Carnegie Mellon University

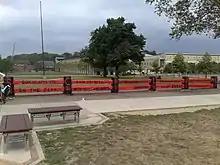
The Fence

In addition to its Pittsburgh campus, Carnegie Mellon has a branch campus in the Middle East, Carnegie Mellon University in Qatar, which offers a full undergraduate curriculum with degree programs in computer science, business administration, biology, computational biology, and information systems. The campus is located in Doha's Education City which is home to multiple other U.S. universities all of which are funded by the Qatar Foundation. The Qatari campus has been the subject of controversy, as Islamic cultural values and laws in Qatar differ greatly from the core values of Carnegie Mellon. Additionally, Carnegie Mellon and other U.S. universities in Education City have been criticized for being essentially complicit in Qatar's corruption, connections with Hamas and their questionable human rights record by continuing to operate there.